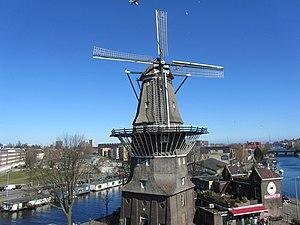
La Brouwerij 't IJ est une petite brasserie de la ville d'Amsterdam, aux Pays-Bas. Elle est située depuis 1985 dans d'anciens bains publics, à proximité immédiate de l'un des derniers moulins de la ville, De Gooyer. Elle fut établie en 1983 par Kaspar Peterson, un ancien musicien sur le modèle de plusieurs petites brasseries indépendantes, créées en réponse au désamour des consommateurs pour les bières des brasseries multinationales. Les bières de la marque sont vendues comme produit local dans de nombreux bars et magasins de la ville. L'établissement propose également régulièrement des dégustations.